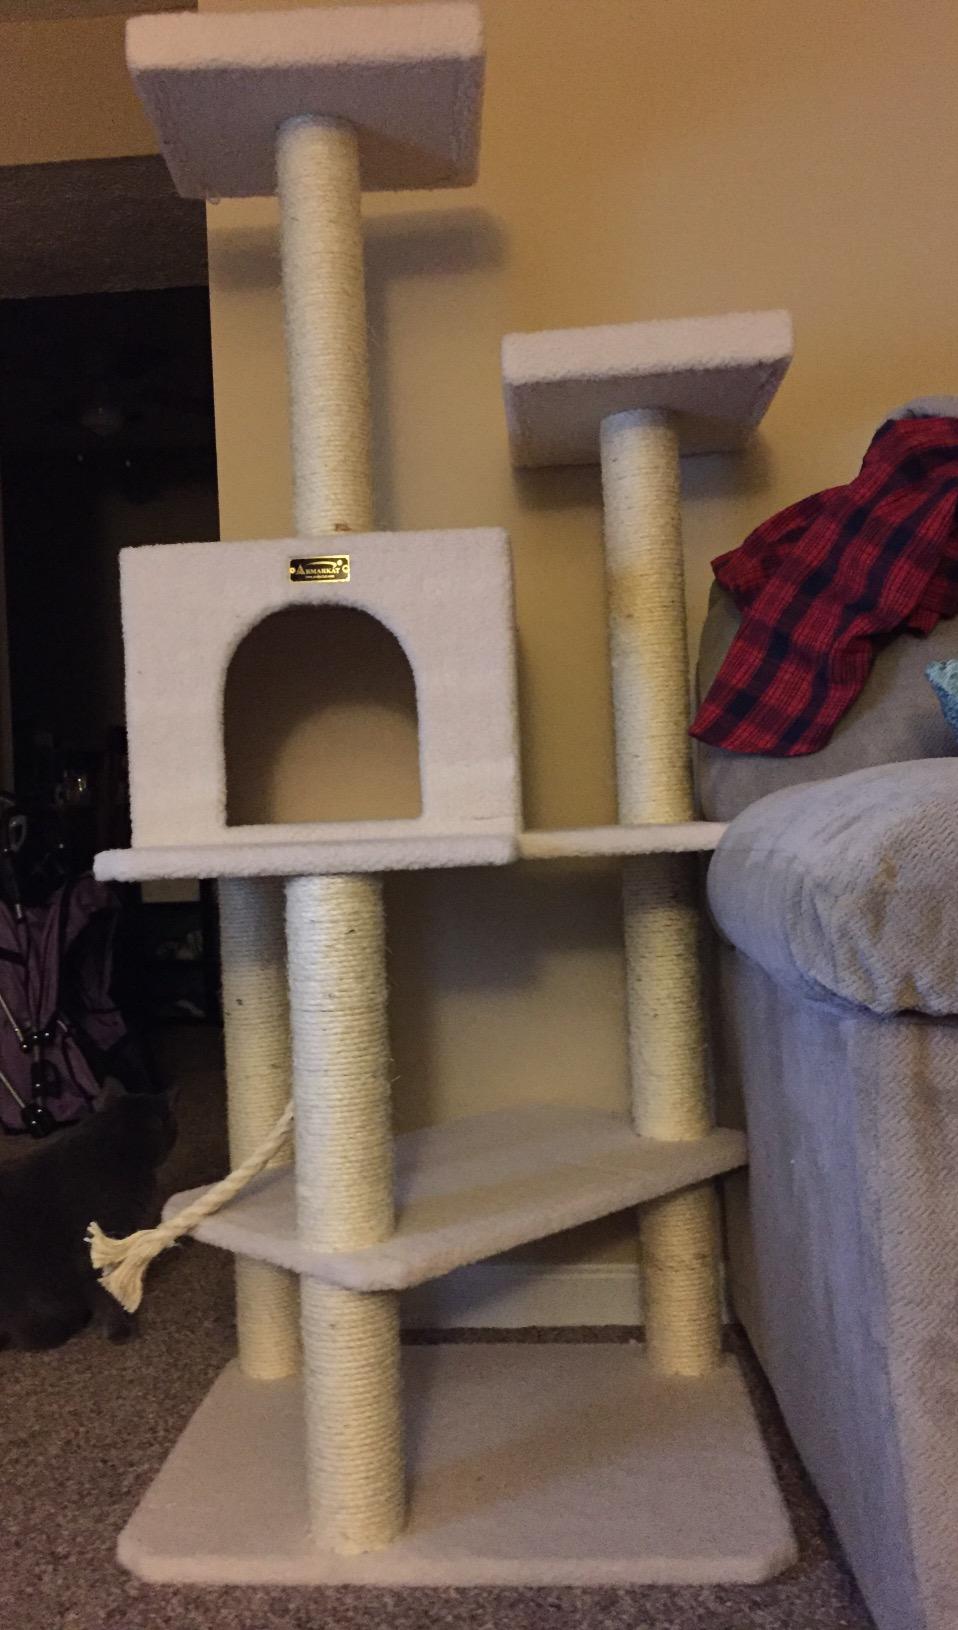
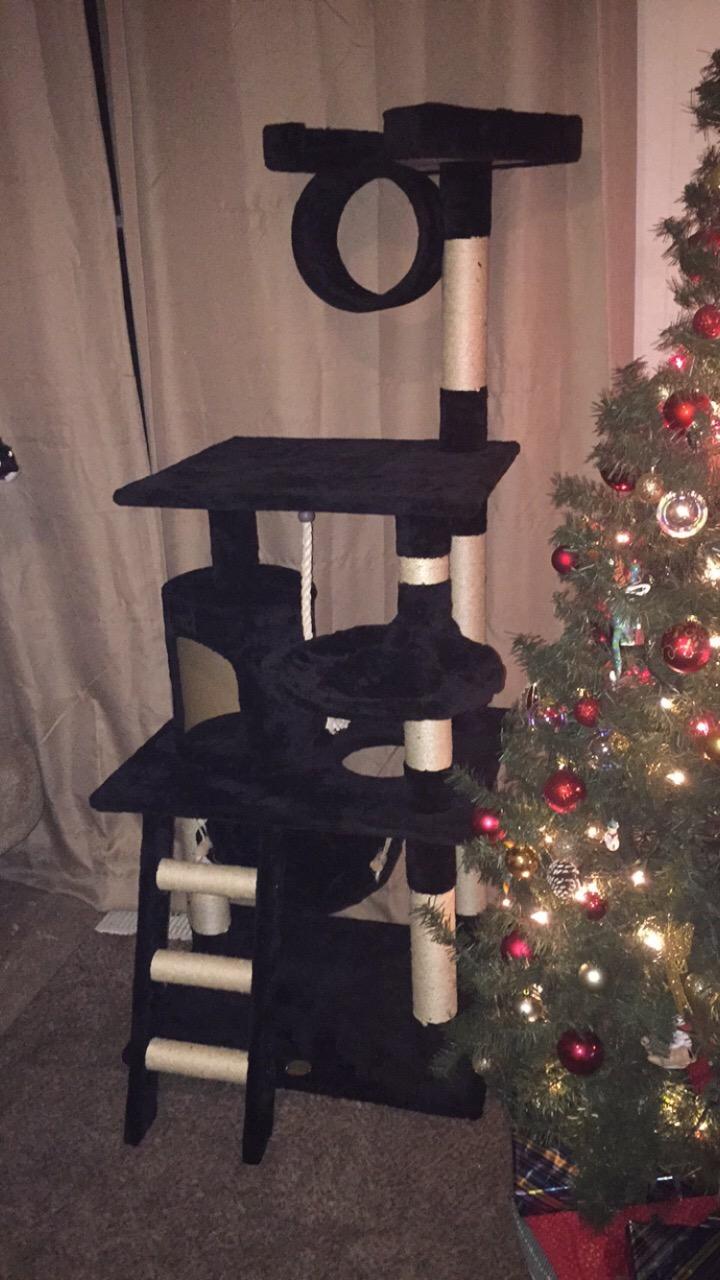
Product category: items_cat tree
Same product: no